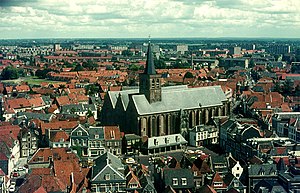
Amersfoort
Udsigt over Amersfoort
Amersfoort er en by i det centrale Holland, med et indbyggertal på 154.712. Byen ligger i provinsen Utrecht. Byen har et historisk centrum med en stor kirke i midten.